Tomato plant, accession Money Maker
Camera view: horizontal (90 deg, fisheye); turntable rotation: 270 degrees
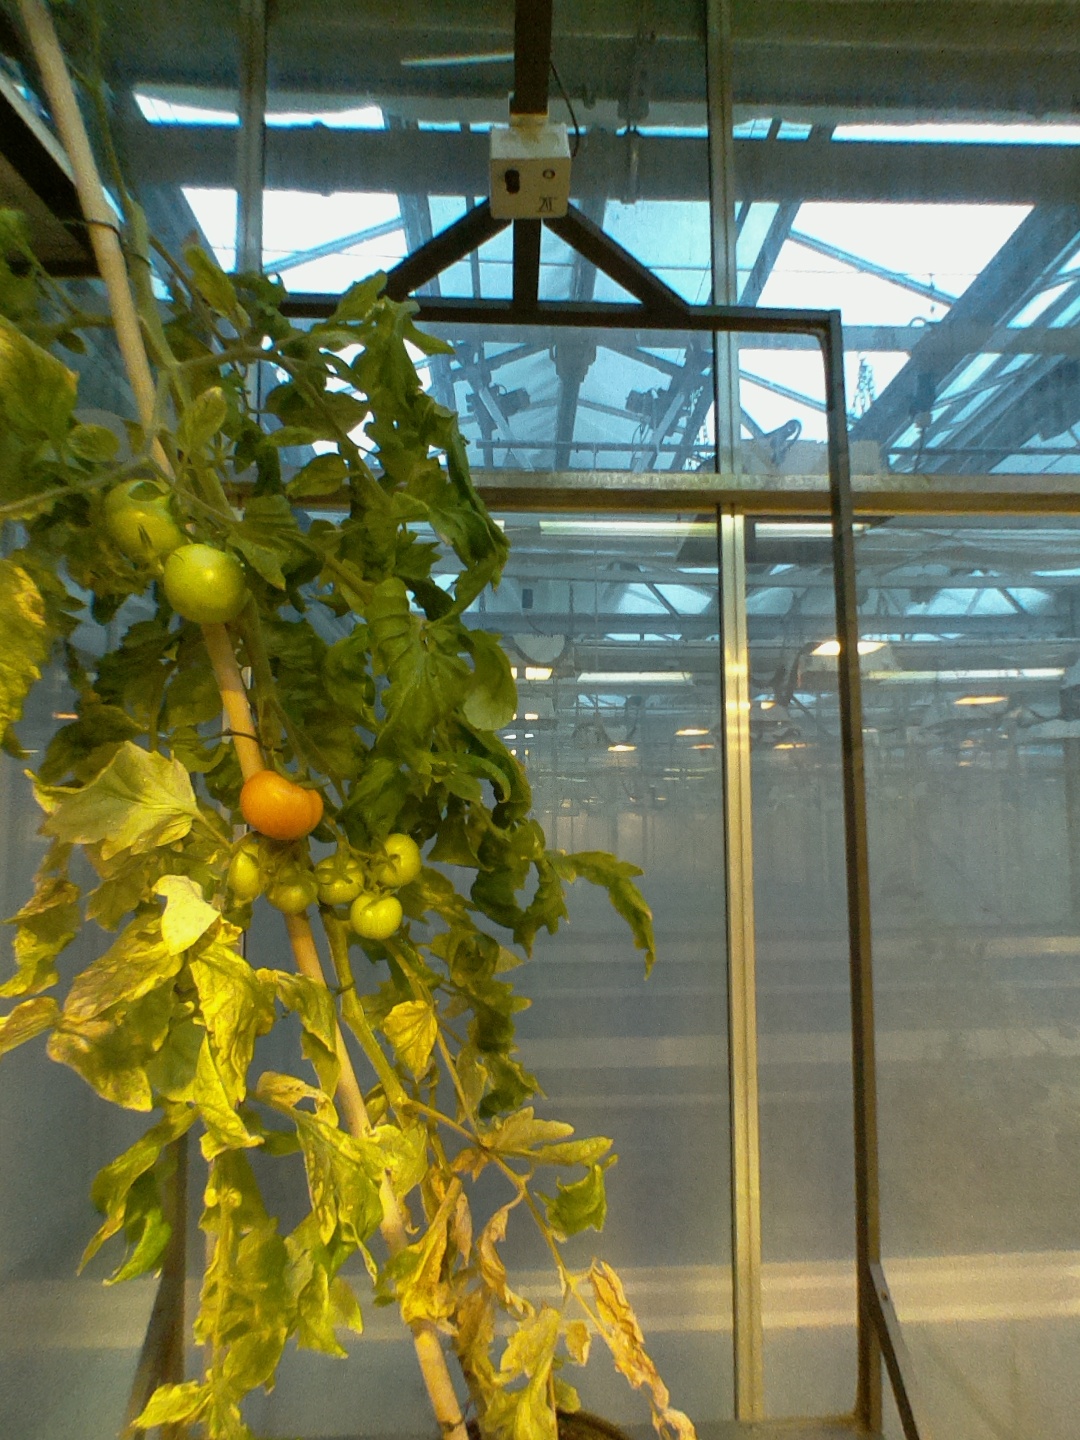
BBCH growth stage 80: fruits start showing typical ripe color (orange -> red)